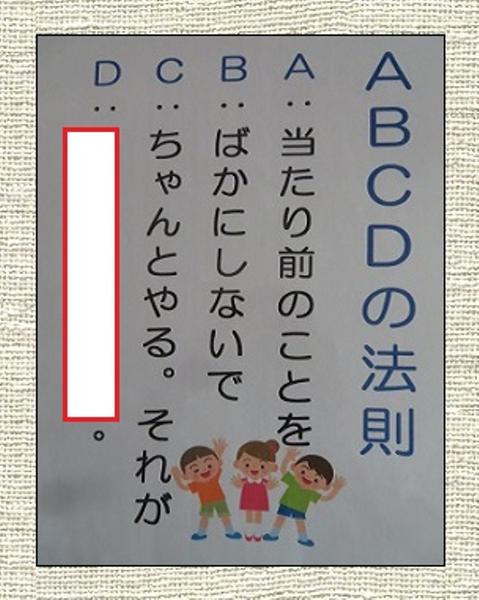
回答: 一番大事